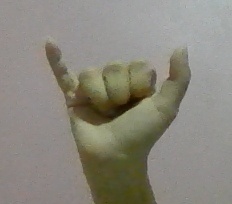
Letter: ya